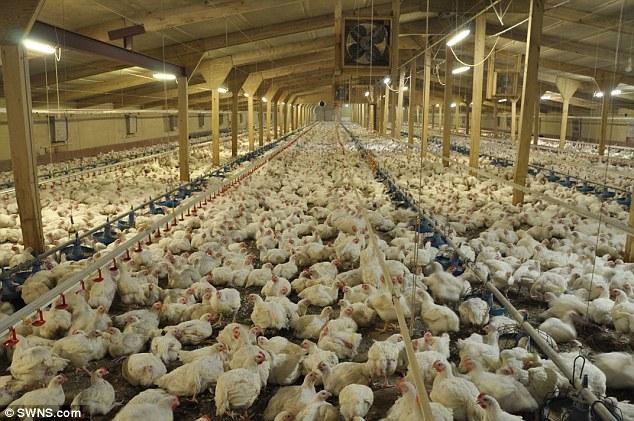
Hiki ni kilimo cha ufugaji wa kuku cha kisasa ambapo kuku wanajengewa chumba na ambapo wakona mahali wanaweza kulia na kunywea maji. Kwenye dari, kuna balbuu zenye mwanga na pia zinaipa nyumba hili joto.